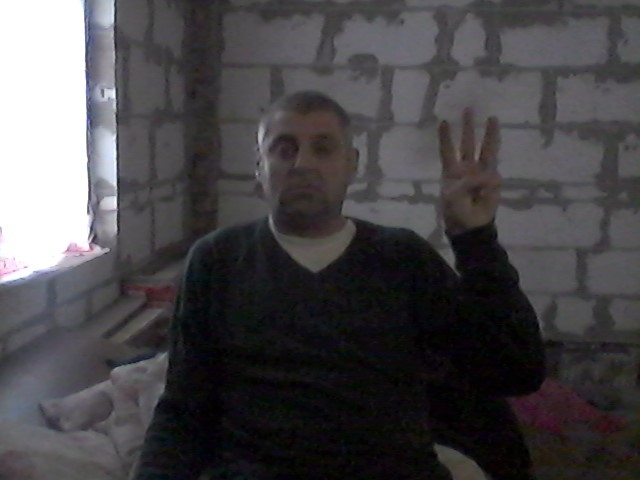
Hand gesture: three